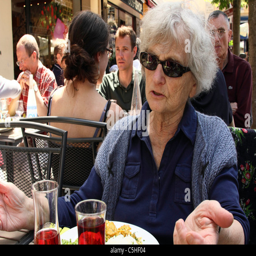
diners eating lunch outside a restaurant